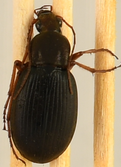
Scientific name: Chlaenius aestivus
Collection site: Smithsonian Environmental Research Center NEON (SERC), plot SERC_021